Visa history of Russia

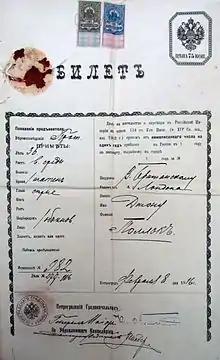
Russian visa issued in 1916

Under a decree of 1894, foreigners visiting Russia were to be given special passports, which were issued at Russian diplomatic missions and consulates, or to have their foreign passports confirmed there, by official seal.